Georges Jacobi

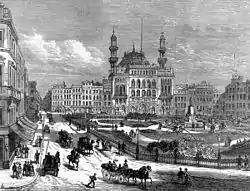
Jacobi was resident composer and conductor at the Alhambra Theatre in London for 26 years

With the outbreak of the Franco-Prussian War Jacobi went to London where from 1872 to 1898 (except for 1883-84) he was musical director of the Alhambra Theatre. Over the years, he composed more than 100 works for the ballet of the variety theatre. Jacobi produced a well received and entirely original score for the Alhambra's version of "Carmen" in 1879 owing to copyright issues over using the music of Bizet.